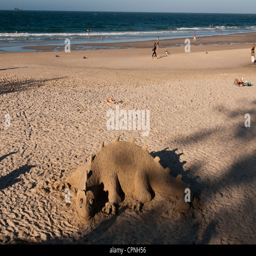
sand sculpture of a dinosaur